Factory House

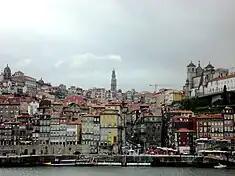
The old quarter of the city of Porto, location of the Factory House

The building reflects the 600-year Anglo-Portuguese Alliance, and the importance of the city's British community and its prominent role in the Port trade. The oldest British factory in the north of Portugal, the building dates from the 16th century, when the association was established in Viana do Castelo.